John Grant (musician)

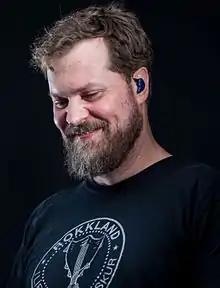
Grant in July 2014

John William Grant (born July 25, 1968) is an American singer, musician, and songwriter who holds both American and Icelandic citizenship. He first became known as the co-founder, lead singer, pianist, and primary songwriter for the alternative rock band the Czars. After releasing six albums from 1994 to 2006, the band split up and Grant retired for four years before starting a solo career.